Yeast assimilable nitrogen

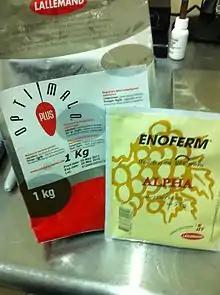
Malolactic fermentation inoculum packet and Optimalo, a nutrient supplement that contains amino acids.

Like yeast, the lactic acid bacteria (LAB) used in malolactic fermentation (generally "Oenococcus oeni") requires nitrogen. However, unlike "S. cerevisiae" LAB can not utilize ammonia and such additions like diammonium phosphate (DAP) offers no nutritional benefits. Winemakers who inadvertently use DAP as a nutrient additive for their MLF inoculation risk providing nutrients instead for spoilage organisms such as "Brettanomyces".